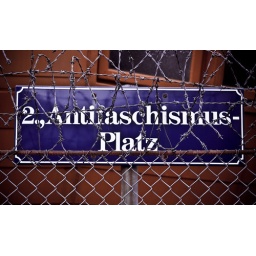
The street sign of the micronation of the Republic of Kugelmugel in the Vienna Prater.